Lyman Viaduct

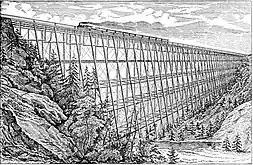

The Lyman Viaduct is a buried railroad trestle built over Dickinson Creek in Colchester, Connecticut, in 1873. Along with the nearby Rapallo Viaduct, it is one of the few surviving wrought iron railroad trestles from the first generation of such structures. It was built for the Boston and New York Air-Line Railroad, whose successor, the New York, New Haven and Hartford Railroad (NYNH&H), buried it in sand rather than replacing it with a stronger structure. The bridge was added to the National Register of Historic Places in 1986 since it is capable of providing detailed information about construction methods of the period. The bridge now carries the multi-use Air Line State Park Trail.